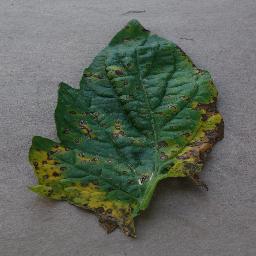
Label: Tomato___Early_blight